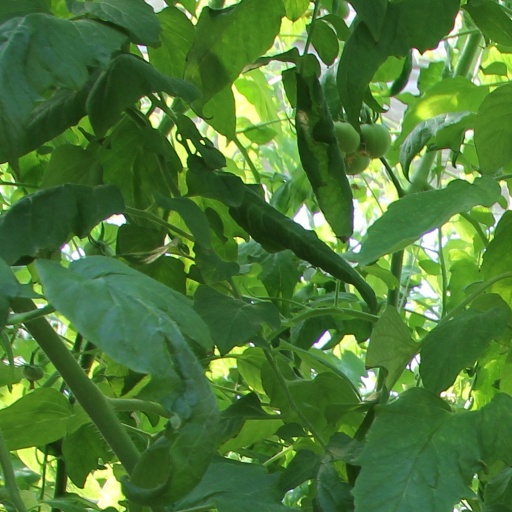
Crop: tomato